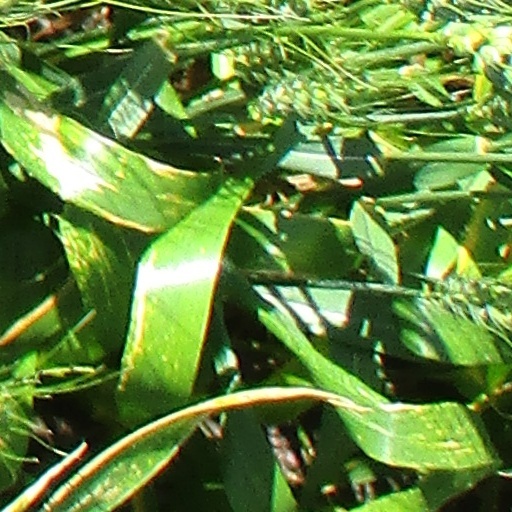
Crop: wheat